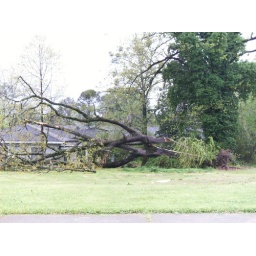
tree that was up rooted 1 street over from my salon!